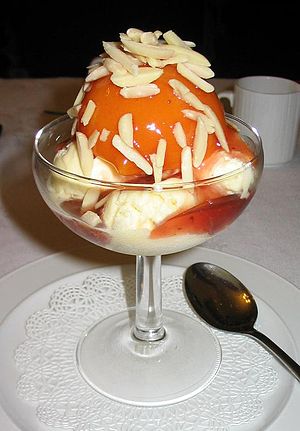
Pêche Melba
Pêche Melba
Pêche Melba er en klassisk dessert. Den blev skabt i 1893 af den franske kok Auguste Escoffier på Savoy Hotel i London til ære for den australske sopran Dame Nellie Melba. Den er lavet af sukkerkogte kolde ferskener med vaniljeis dækket af en let sødet hindbærpuré smagt til med kirsch. Og ikke mandelflager, som kokkene chokerede Escoffier med under hans besøg på Hotel d'Angleterre.